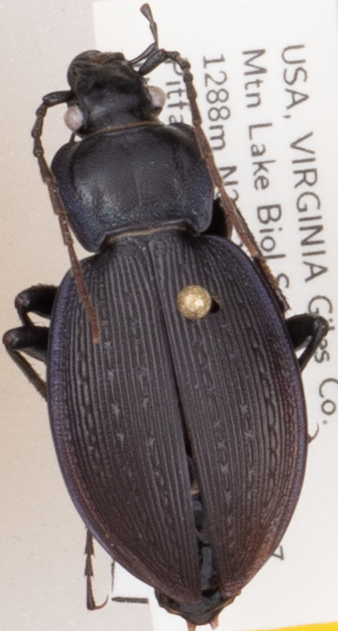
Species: Carabus goryi
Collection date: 2019-06-18
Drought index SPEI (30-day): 0.36
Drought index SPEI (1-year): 2.09
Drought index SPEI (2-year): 2.09